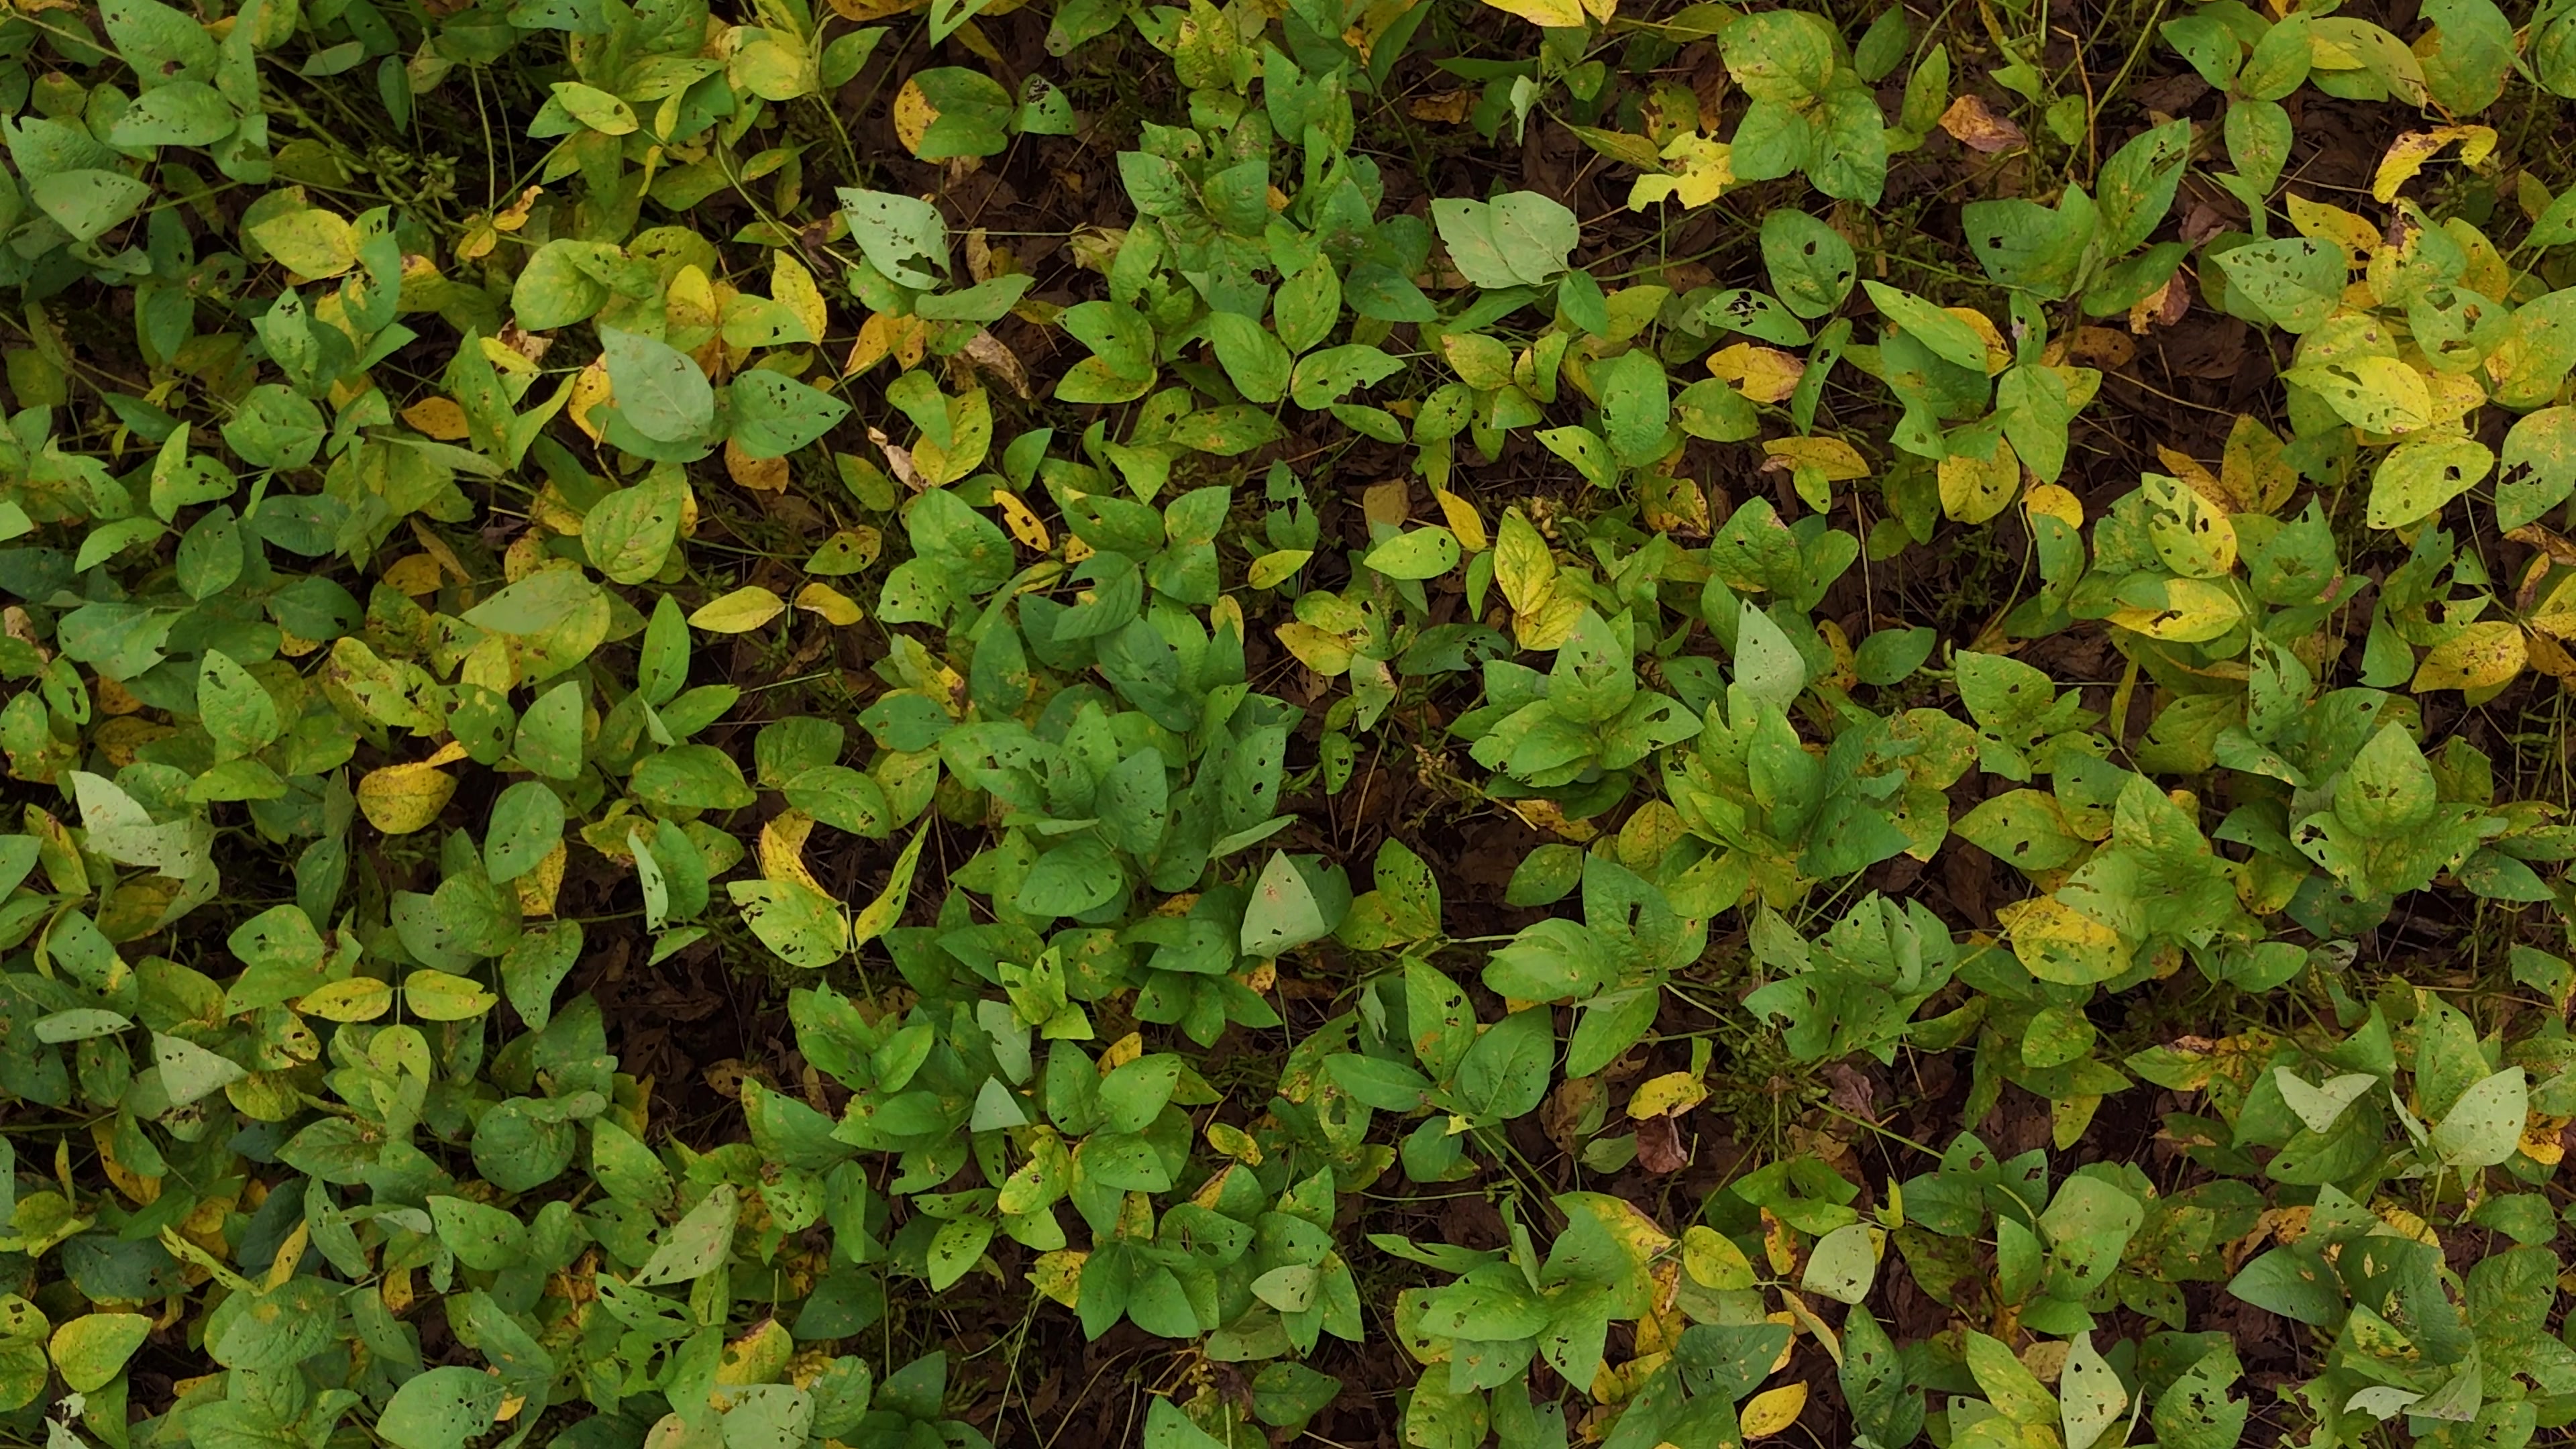
Label: Rust